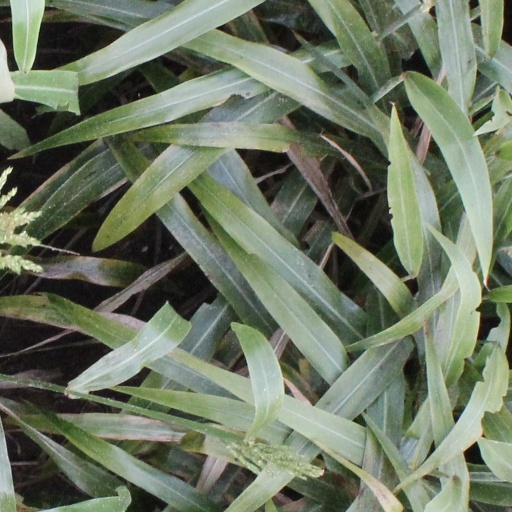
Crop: sorghum